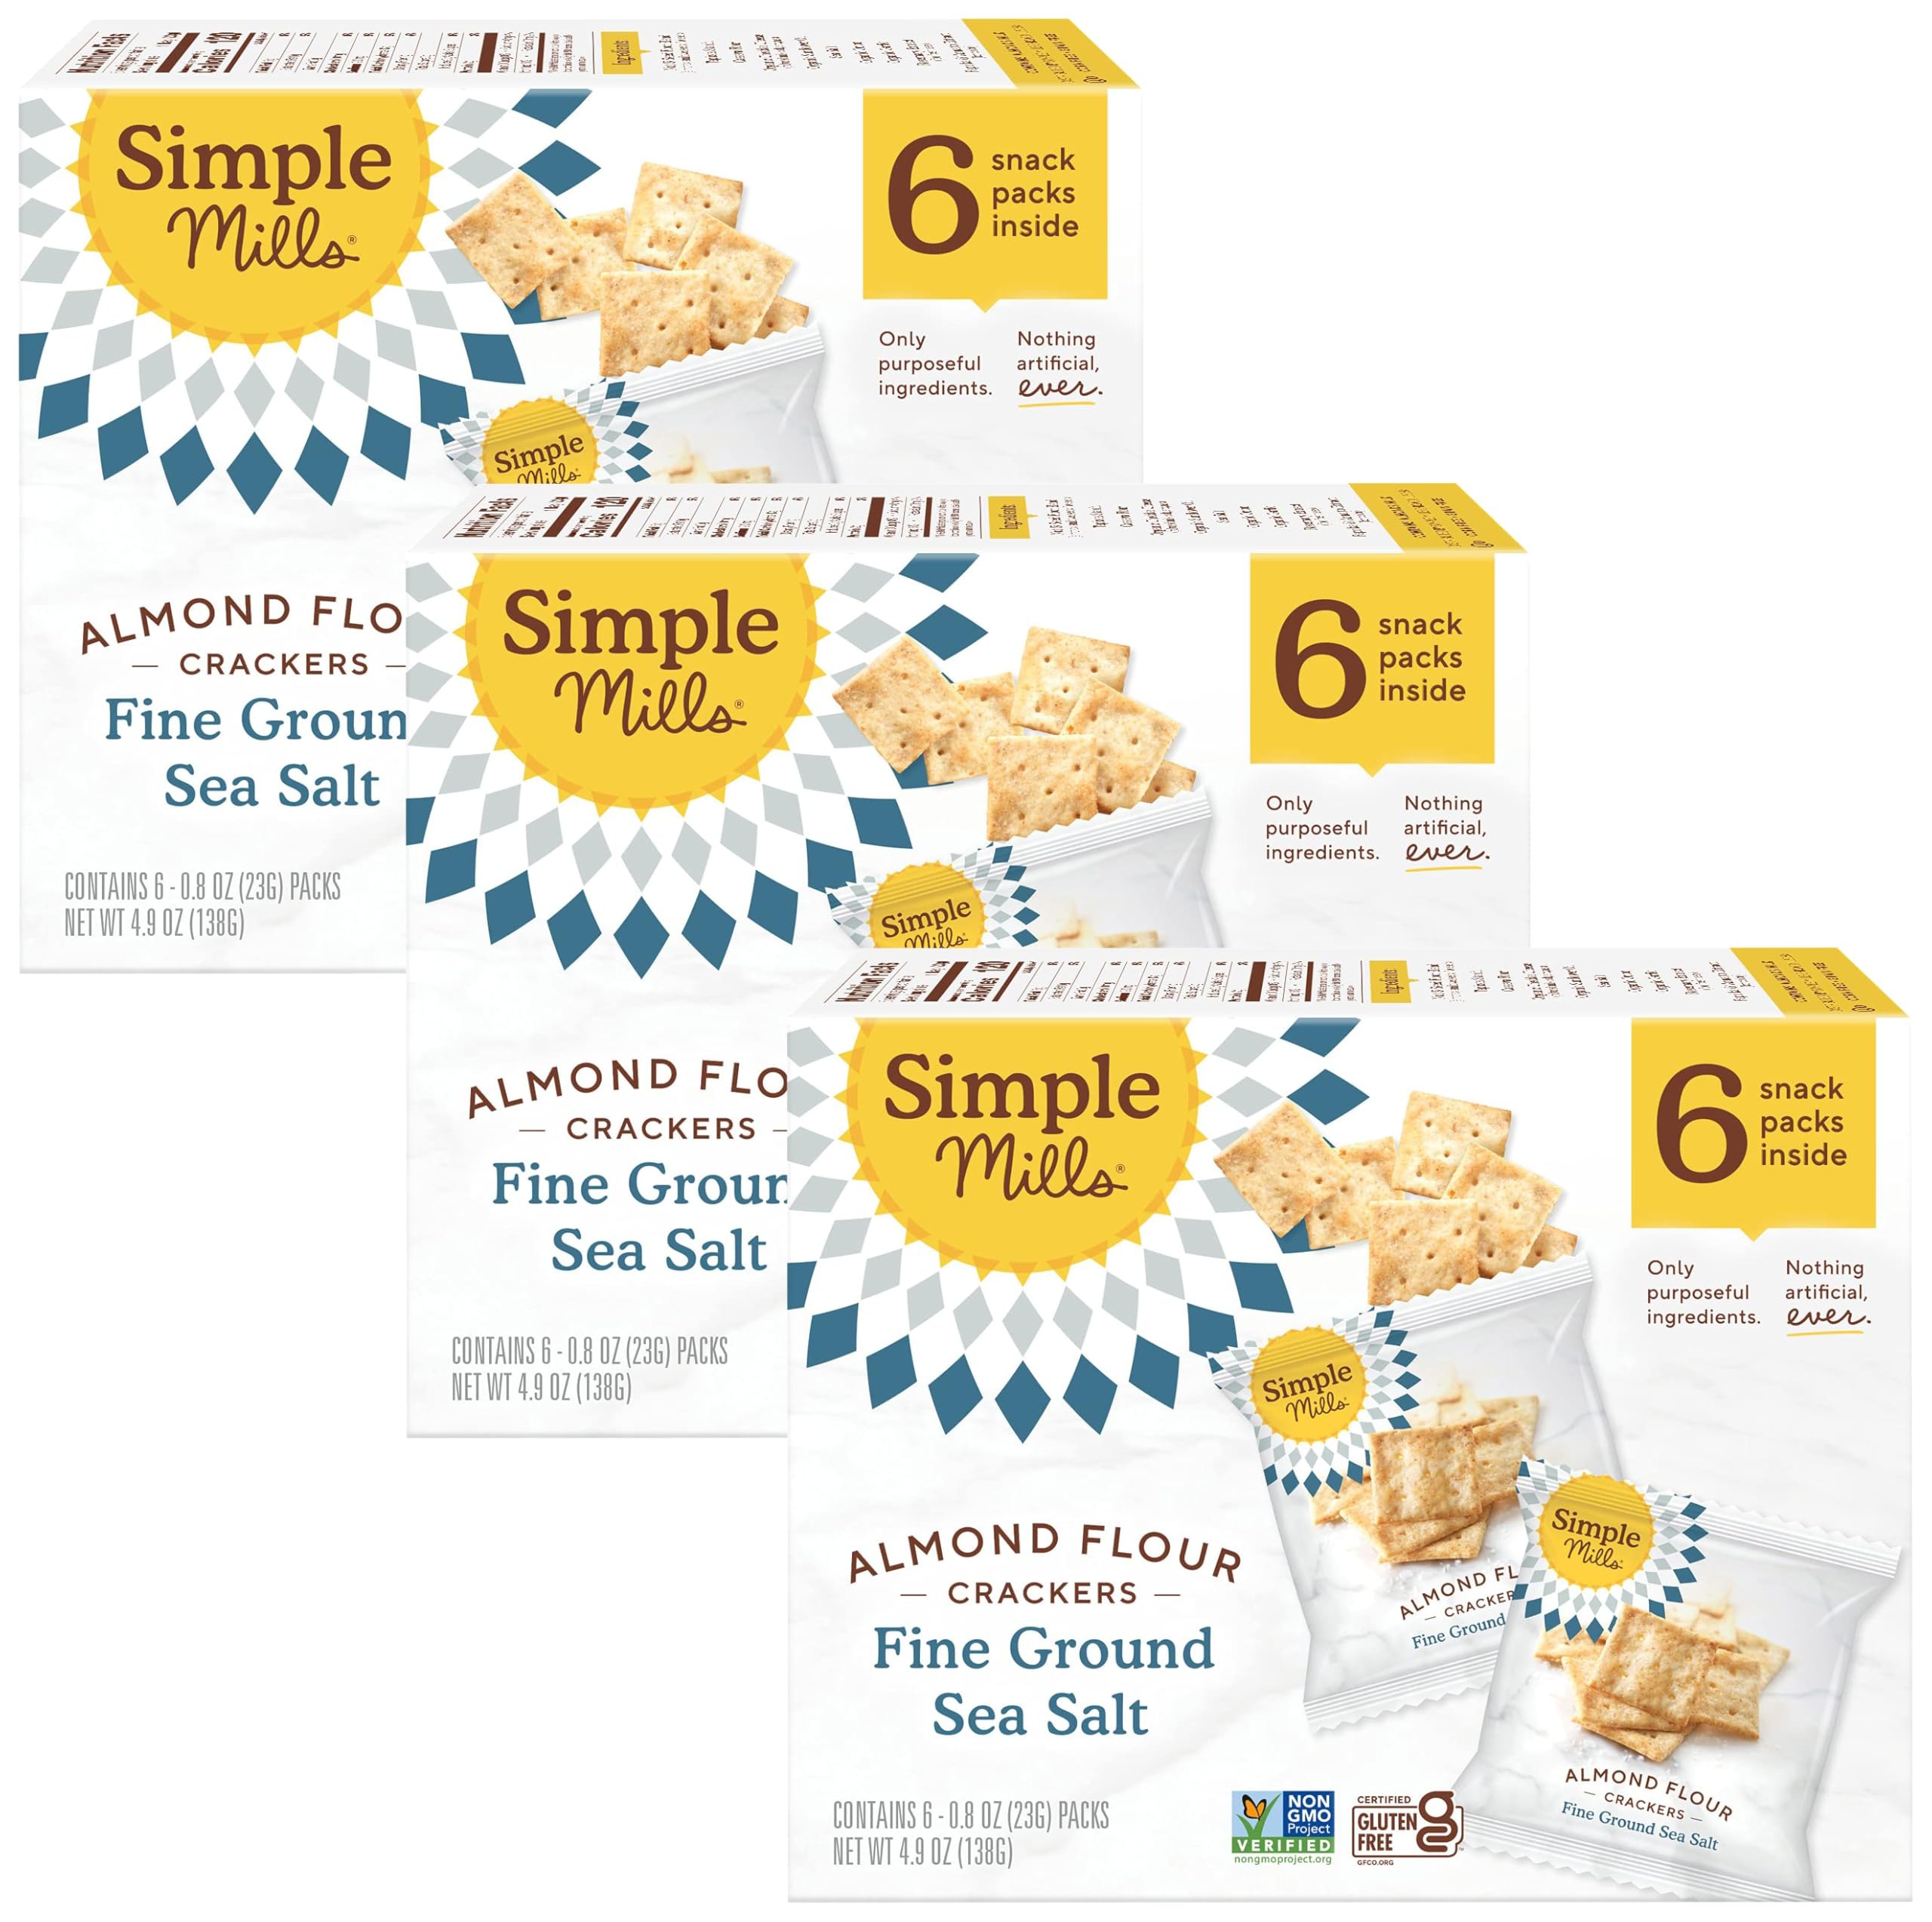
Item Name: Simple Mills Almond Flour Crackers, Fine Ground Sea Salt Snack Packs - Gluten Free, Vegan, Healthy Snacks, 4.9 Ounce (Pack of 3)
Bullet Point 1: The below information is per pack only
Bullet Point 2: Receive 1 box of Simple Mills Fine Ground Sea Salt Almond Flour Cracker Snack Packs. The ultimate, everyday snack - now in an on the go or a quick stay at home snack size.
Bullet Point 3: Take a look at our nutritious cracker ingredients. Nutrient dense, purposeful ingredient list for these delicious snacks from Simple Mills.
Bullet Point 4: See our reviews on your iPhone, iPad, Android, or laptop by scrolling down to see how other consumers rate our delicous taste!
Bullet Point 5: Nothing artificial, ever. Shelf stable snack that is perfect for stocking up the pantry and great way to gain energy and boost productivity
Bullet Point 6: Made With Simple Ingredients, Certified Gluten free, Non-GMO, Grain Free, Corn Free, Paleo Friendly, Plant Based
Value: 14.7
Unit: Ounce

Price: 8.39